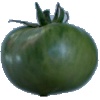
Label: Tomato not Ripened 1